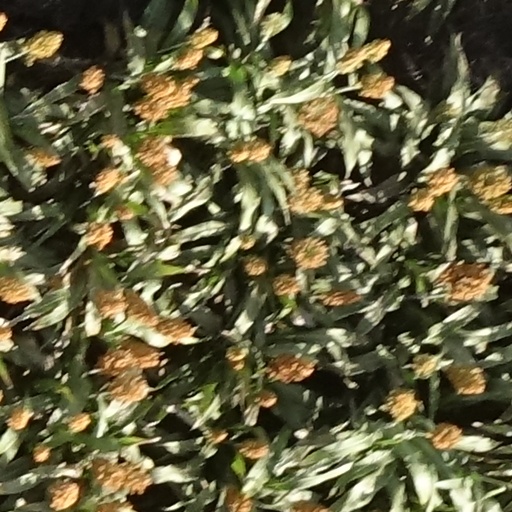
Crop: sorghum